Henk Warnas

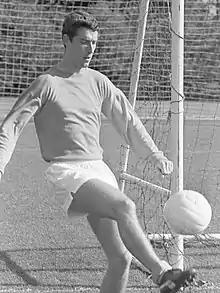
Warnas in 1967

Hendrik Warnas (born 7 December 1943) is a Dutch former footballer who played as a defender. He made five appearances for the Netherlands national team from 1967 to 1968.